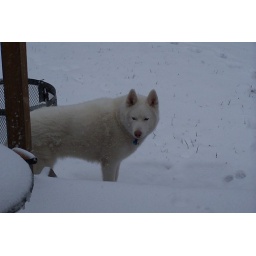
Has anyone seen my white dog in the Snow.